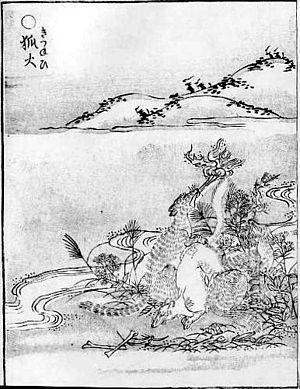
Le kitsunebi est un yōkai du folklore japonais. Il est aussi appelé hitobosu, hitomoshi, rinka.